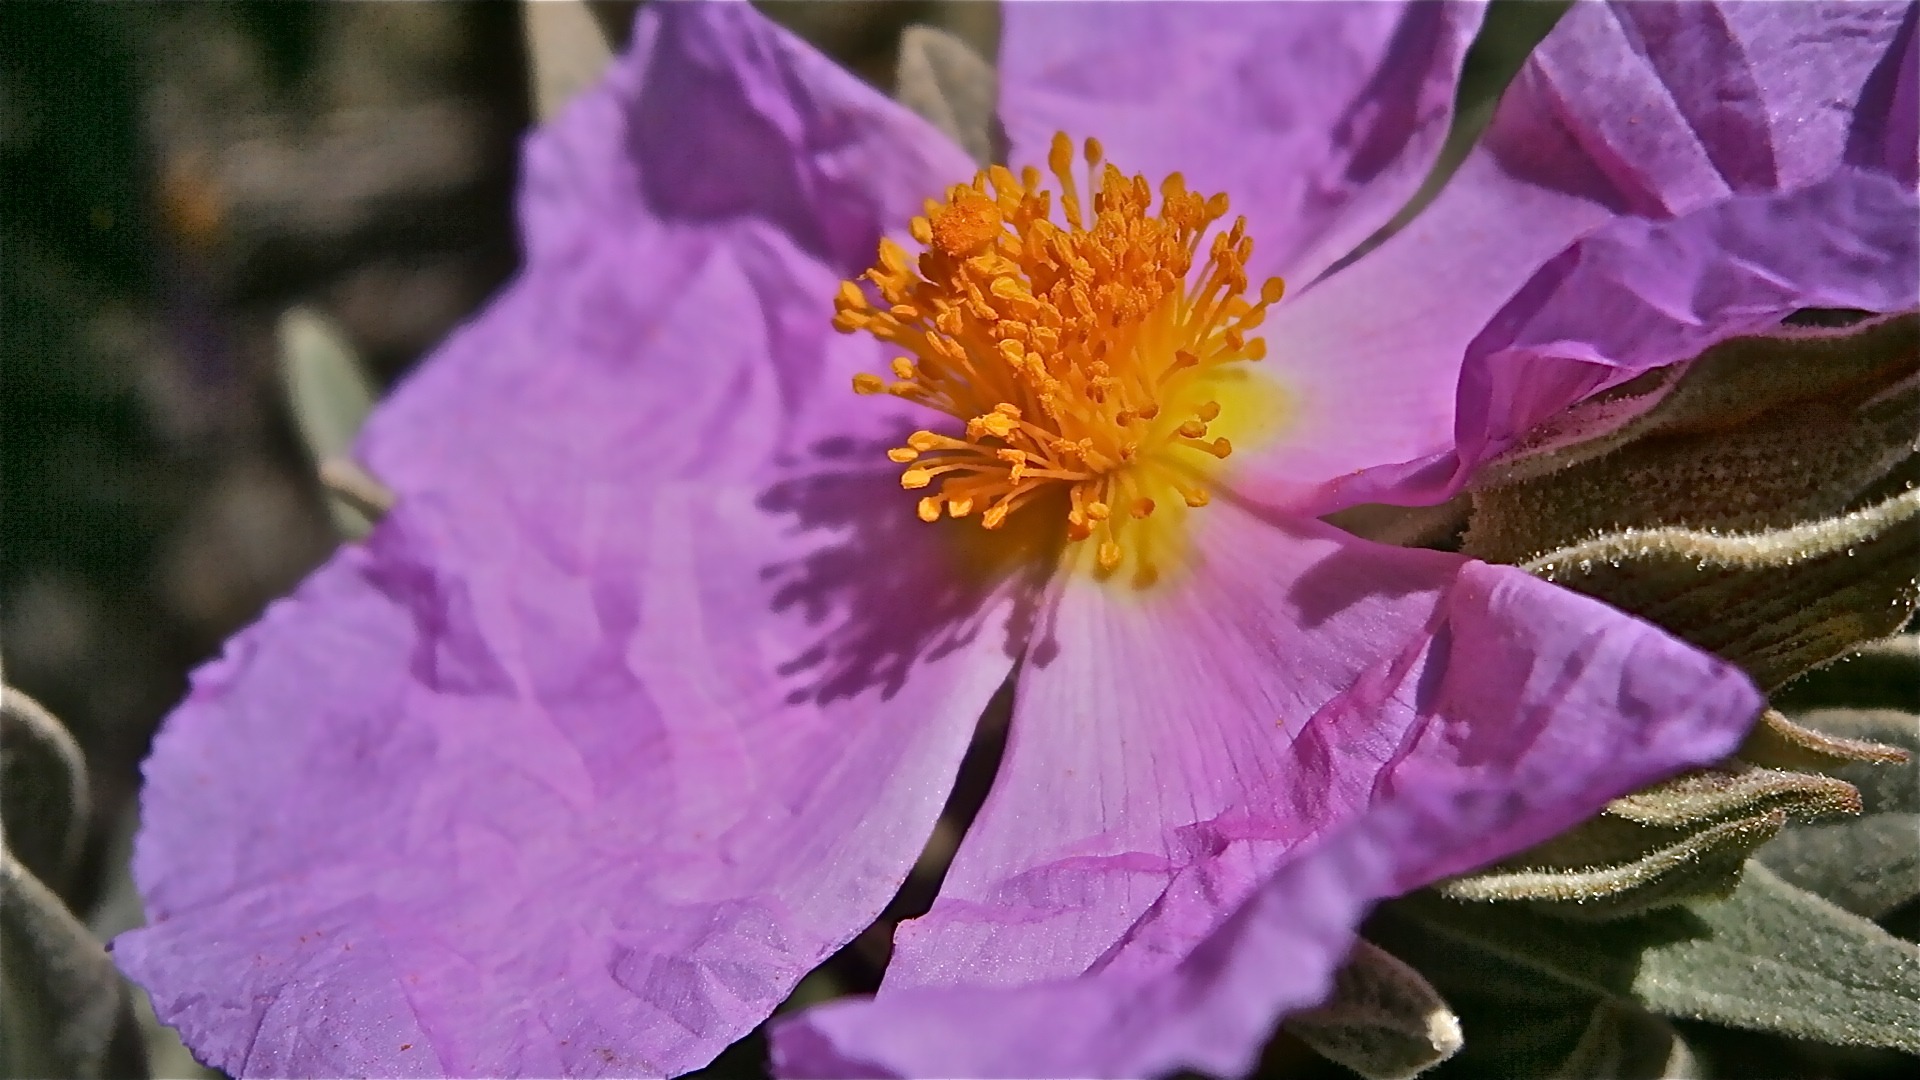
blossom, plant, flower, petal, spring, vegetable, botany, flora, wildflower, flowers, shrub, jara, macro photography, steppe, flowering plant, land plant